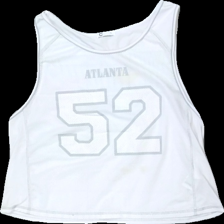
View: front
Type: Tank top
Category: Ladies
Brand: Cubus
Colors: White, Grey
Material: 100% polyester
Pattern: Other
Cut: Regular
Size: L
Season: All
Trend: Sports
Stains: Major
Holes: Major
Damage: fläck
Damage location: top center
Damage 2: hål
Damage 2 location: bottom left
Damage 3 location: bottom left
Price range: <50
Recommended usage: Export
Description: vitt tränings linne med text fram, flera hål bak och fläck fram